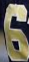
Number: 6